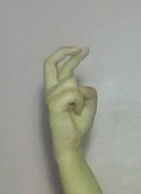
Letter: zay